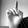
ASL letter: D